Lance Hohaia

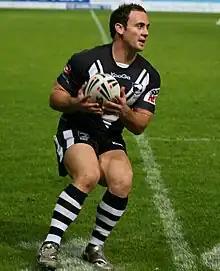
Hohaia playing for New Zealand in 2009

In 2009, Hohaia was injured in the first game of the season against the Eels, He made his comeback in round 5 against the Roosters where he played fullback in Wade McKinnon's absence. Hohaia was named at fullback in the mid season ANZAC Test against the Kangaroos. He also was selected for the Kiwis 24 man squad for the Four Nations tournament in Europe. He was selected to play fullback against both Tonga and Australia and won the man of the match award in the test vs Australia. In the Four Nations tournament, he appeared at fullback during most of the games and was one of the Kiwis' best players in the tournament. His efforts earned him a try against Australia and a double against France; one of which was a one hundred metre dash.